Greater Downtown Miami

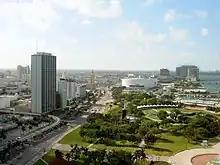
Bayfront Park, Downtown's Miami's largest and most visited park

Downtown is home to many companies, corporations and organizations. Downtown has about of office space, and is the central financial and business hub of South Florida. Some private companies with headquarters in Downtown are Akerman LLP, Arquitectonica, Espírito Santo Financial Group, Florida Justice Institute, Greenberg Traurig, Holland & Knight, Macy's Florida, "Miami Herald", "Miami Today", Shutts & Bowen, Terremark Worldwide, Vector Group, World Property Channel, and Zyscovich Architects. Sanford Group Company and Sanford Fiduciary Investor Services, Inc., and LTU International had headquarters in Downtown.